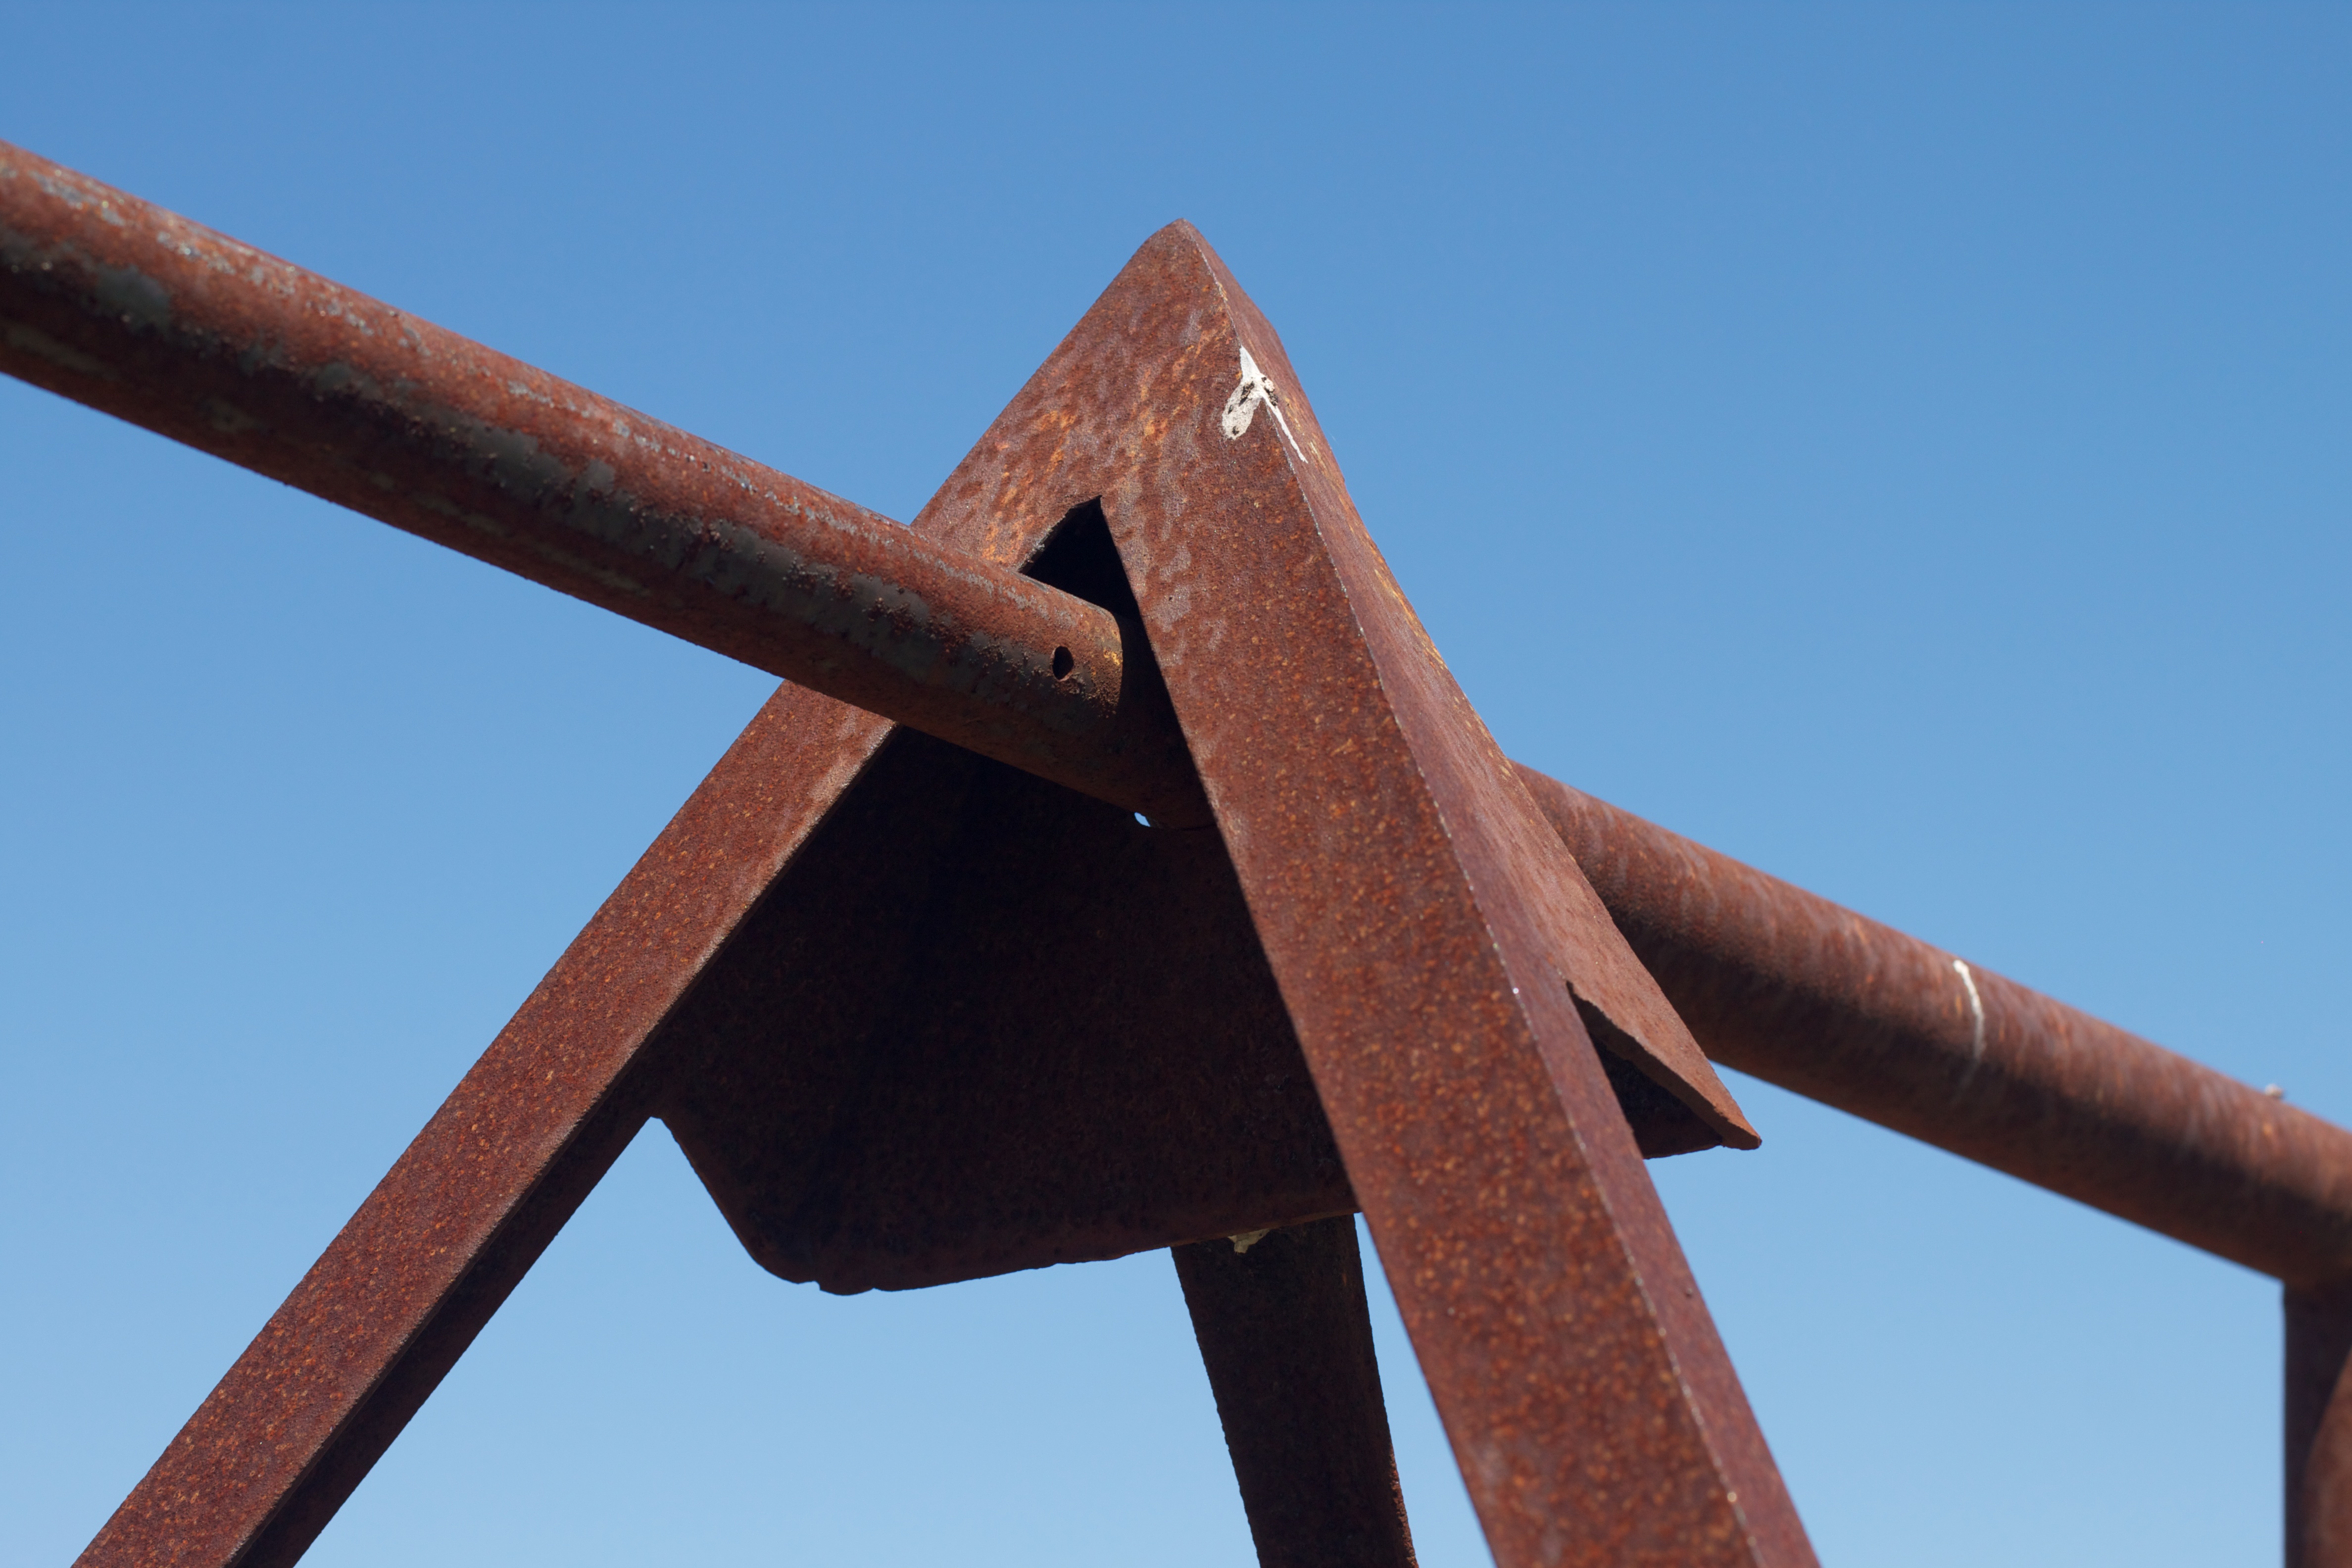
sky, wood, wind, roof, beam, material, outdoor structure